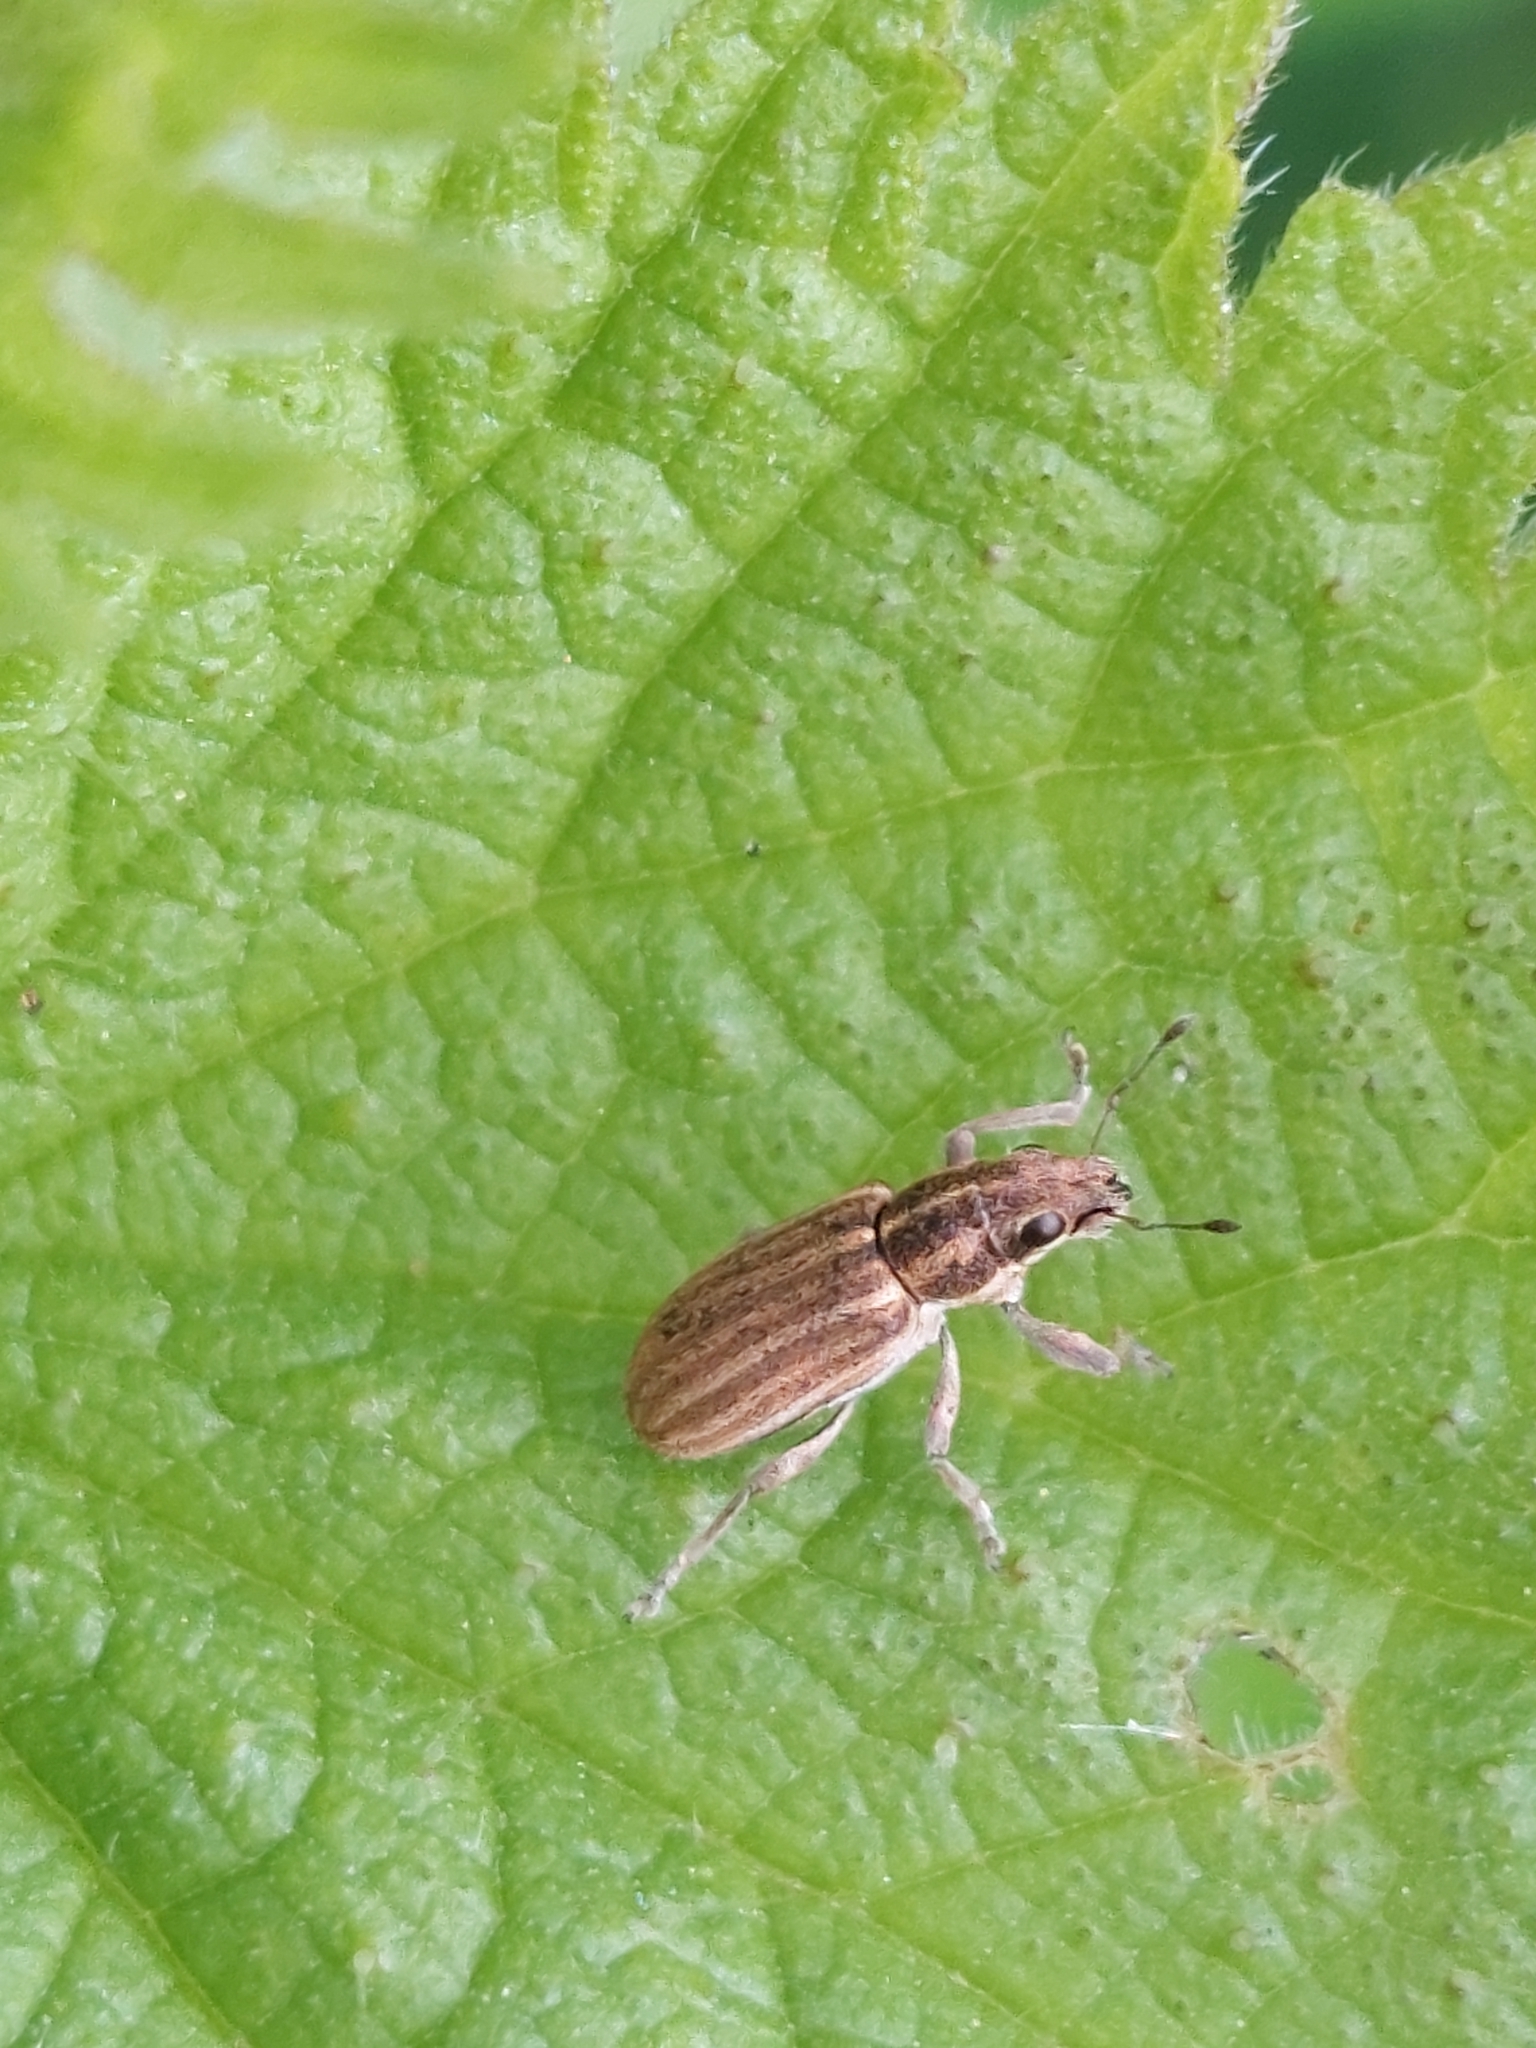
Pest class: pea_leaf_weevil